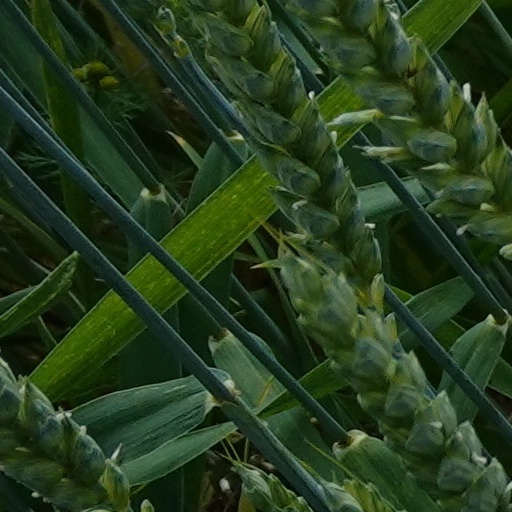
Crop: wheat